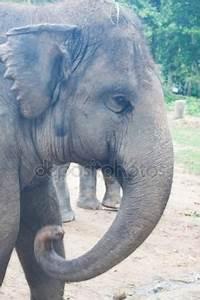
elephant